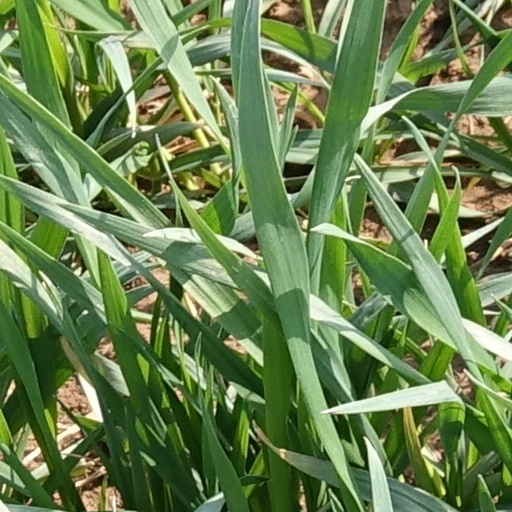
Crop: wheat